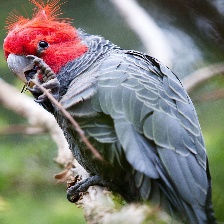
Species: GANG GANG COCKATOO
Scientific name: CALLOCEPHALON FIMBRIATUM
ImageNet parent category: sulphur-crested_cockatoo